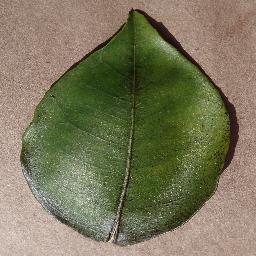
Label: Orange___Haunglongbing_(Citrus_greening)